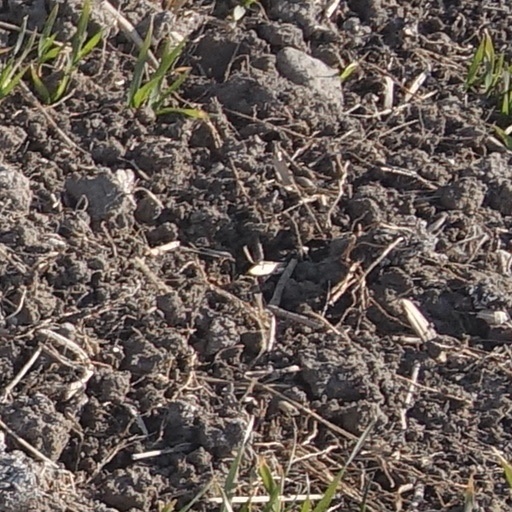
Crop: wheat